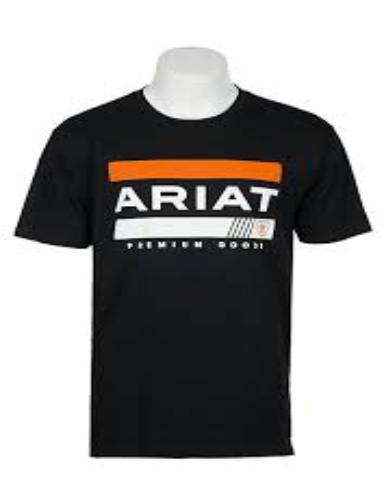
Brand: Ariat
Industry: Clothes